Waterloo Road series 11

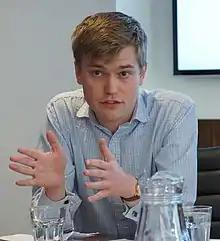
Jim Waterson ("pictured") from "The Guardian" was critical of the show replacing "Holby City".

News of the show's revival received a mixed response, as noted by a reporter from "BBC News". Actors who had appeared in previous series praised the decision; Shane O'Meara opined that it provided a "platform" for young performers that is "rarely matched in British television". Heather Peace was pleased with the show's revival and predicted that ""Waterloo Road" now would be a very different "Waterloo Road" from then". Philip Martin Brown, the longest-serving cast member of the original series, wished the revival well in a social media post. The "Radio Times" Joe Julians called the news "welcome" and noted that fans of the show were "delighted". Television critics, including Jim Waterson of "The Guardian", disliked the decision and did not feel it justified the axing of "Holby City". Jessica Sansome, writing for "LancsLive", called the news "the big television news of the week". "Heat" Asher Brandon wrote, "Everyone's beyond excited for the return of Waterloo Road".